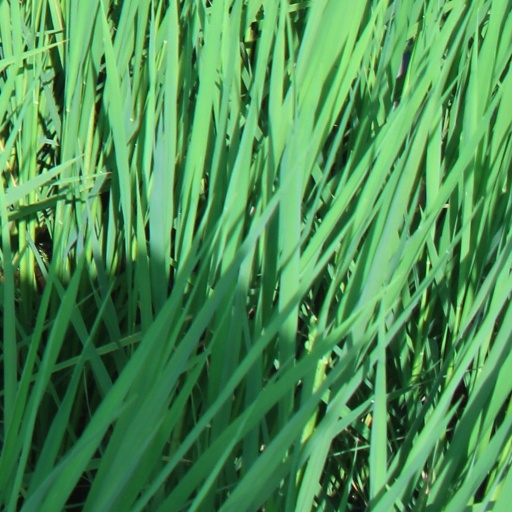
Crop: rice